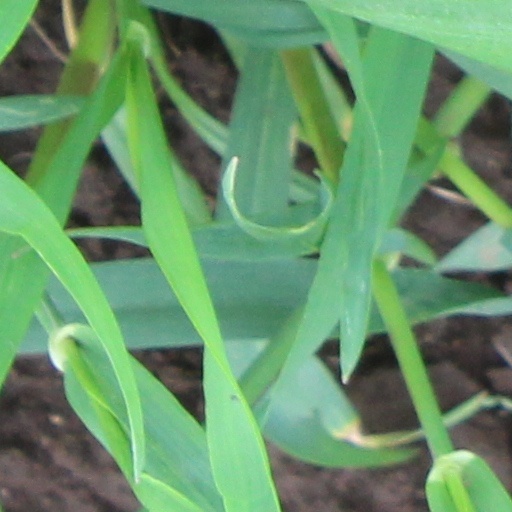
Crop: wheat